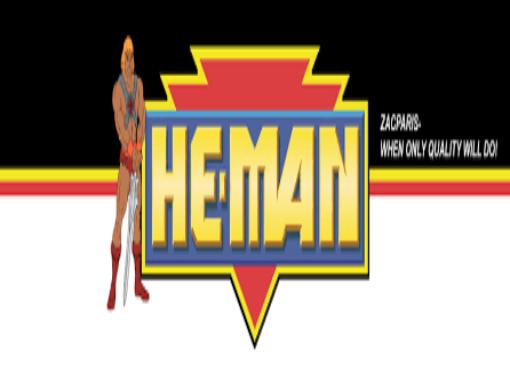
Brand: he-man
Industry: Clothes